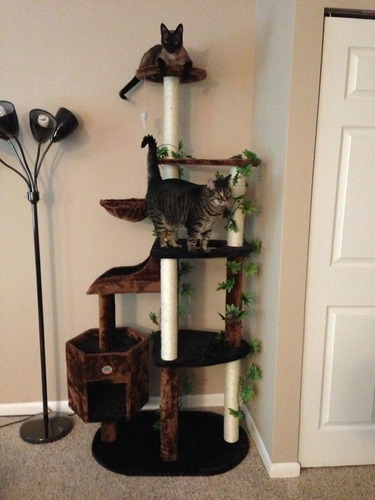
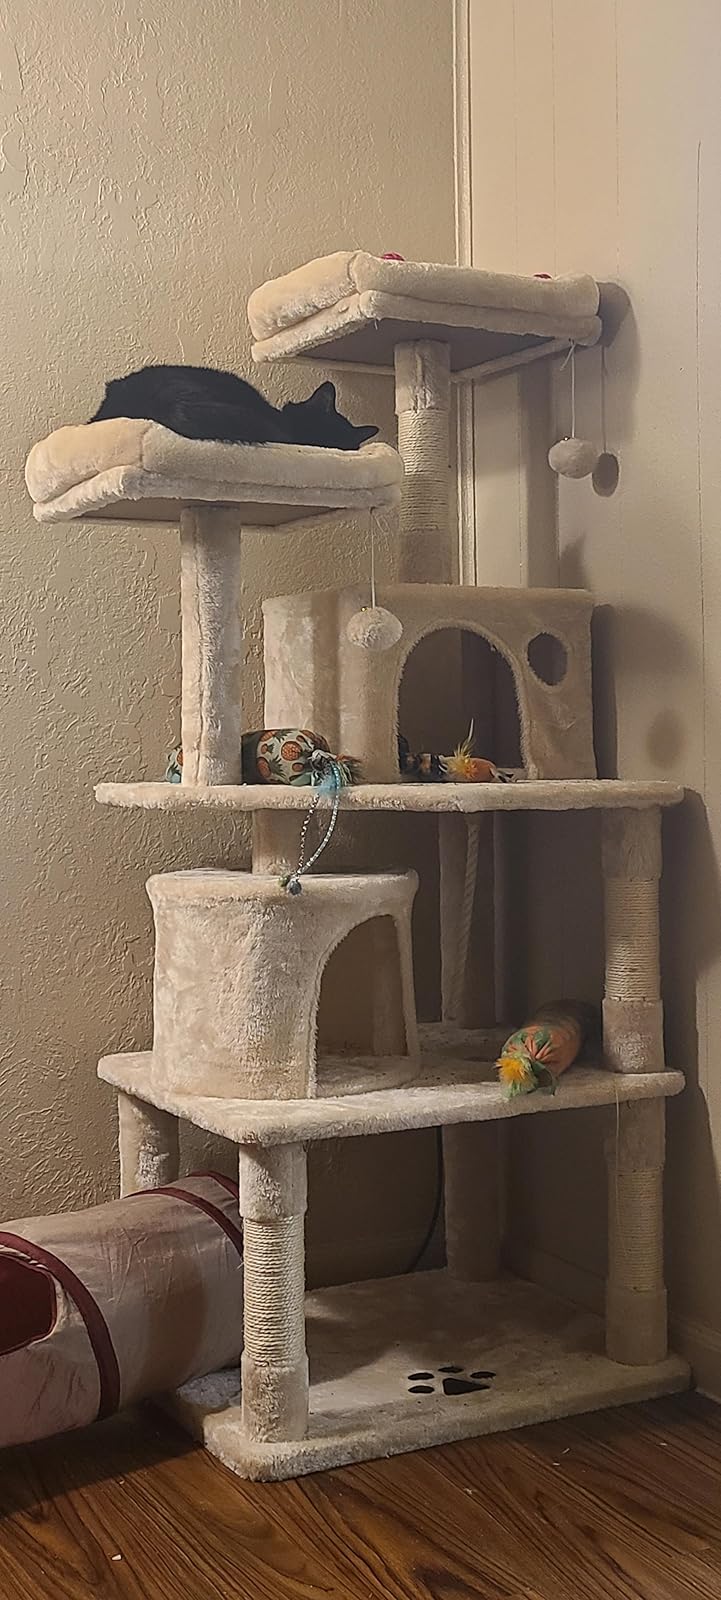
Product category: items_cat tree
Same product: no